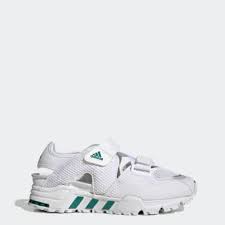
Label: Sneaker